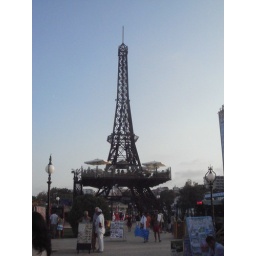
the eifel towers....yesssssssss...but in bulgaria he he, a small eifel tower in golden sands we went there to have coffee in the bar